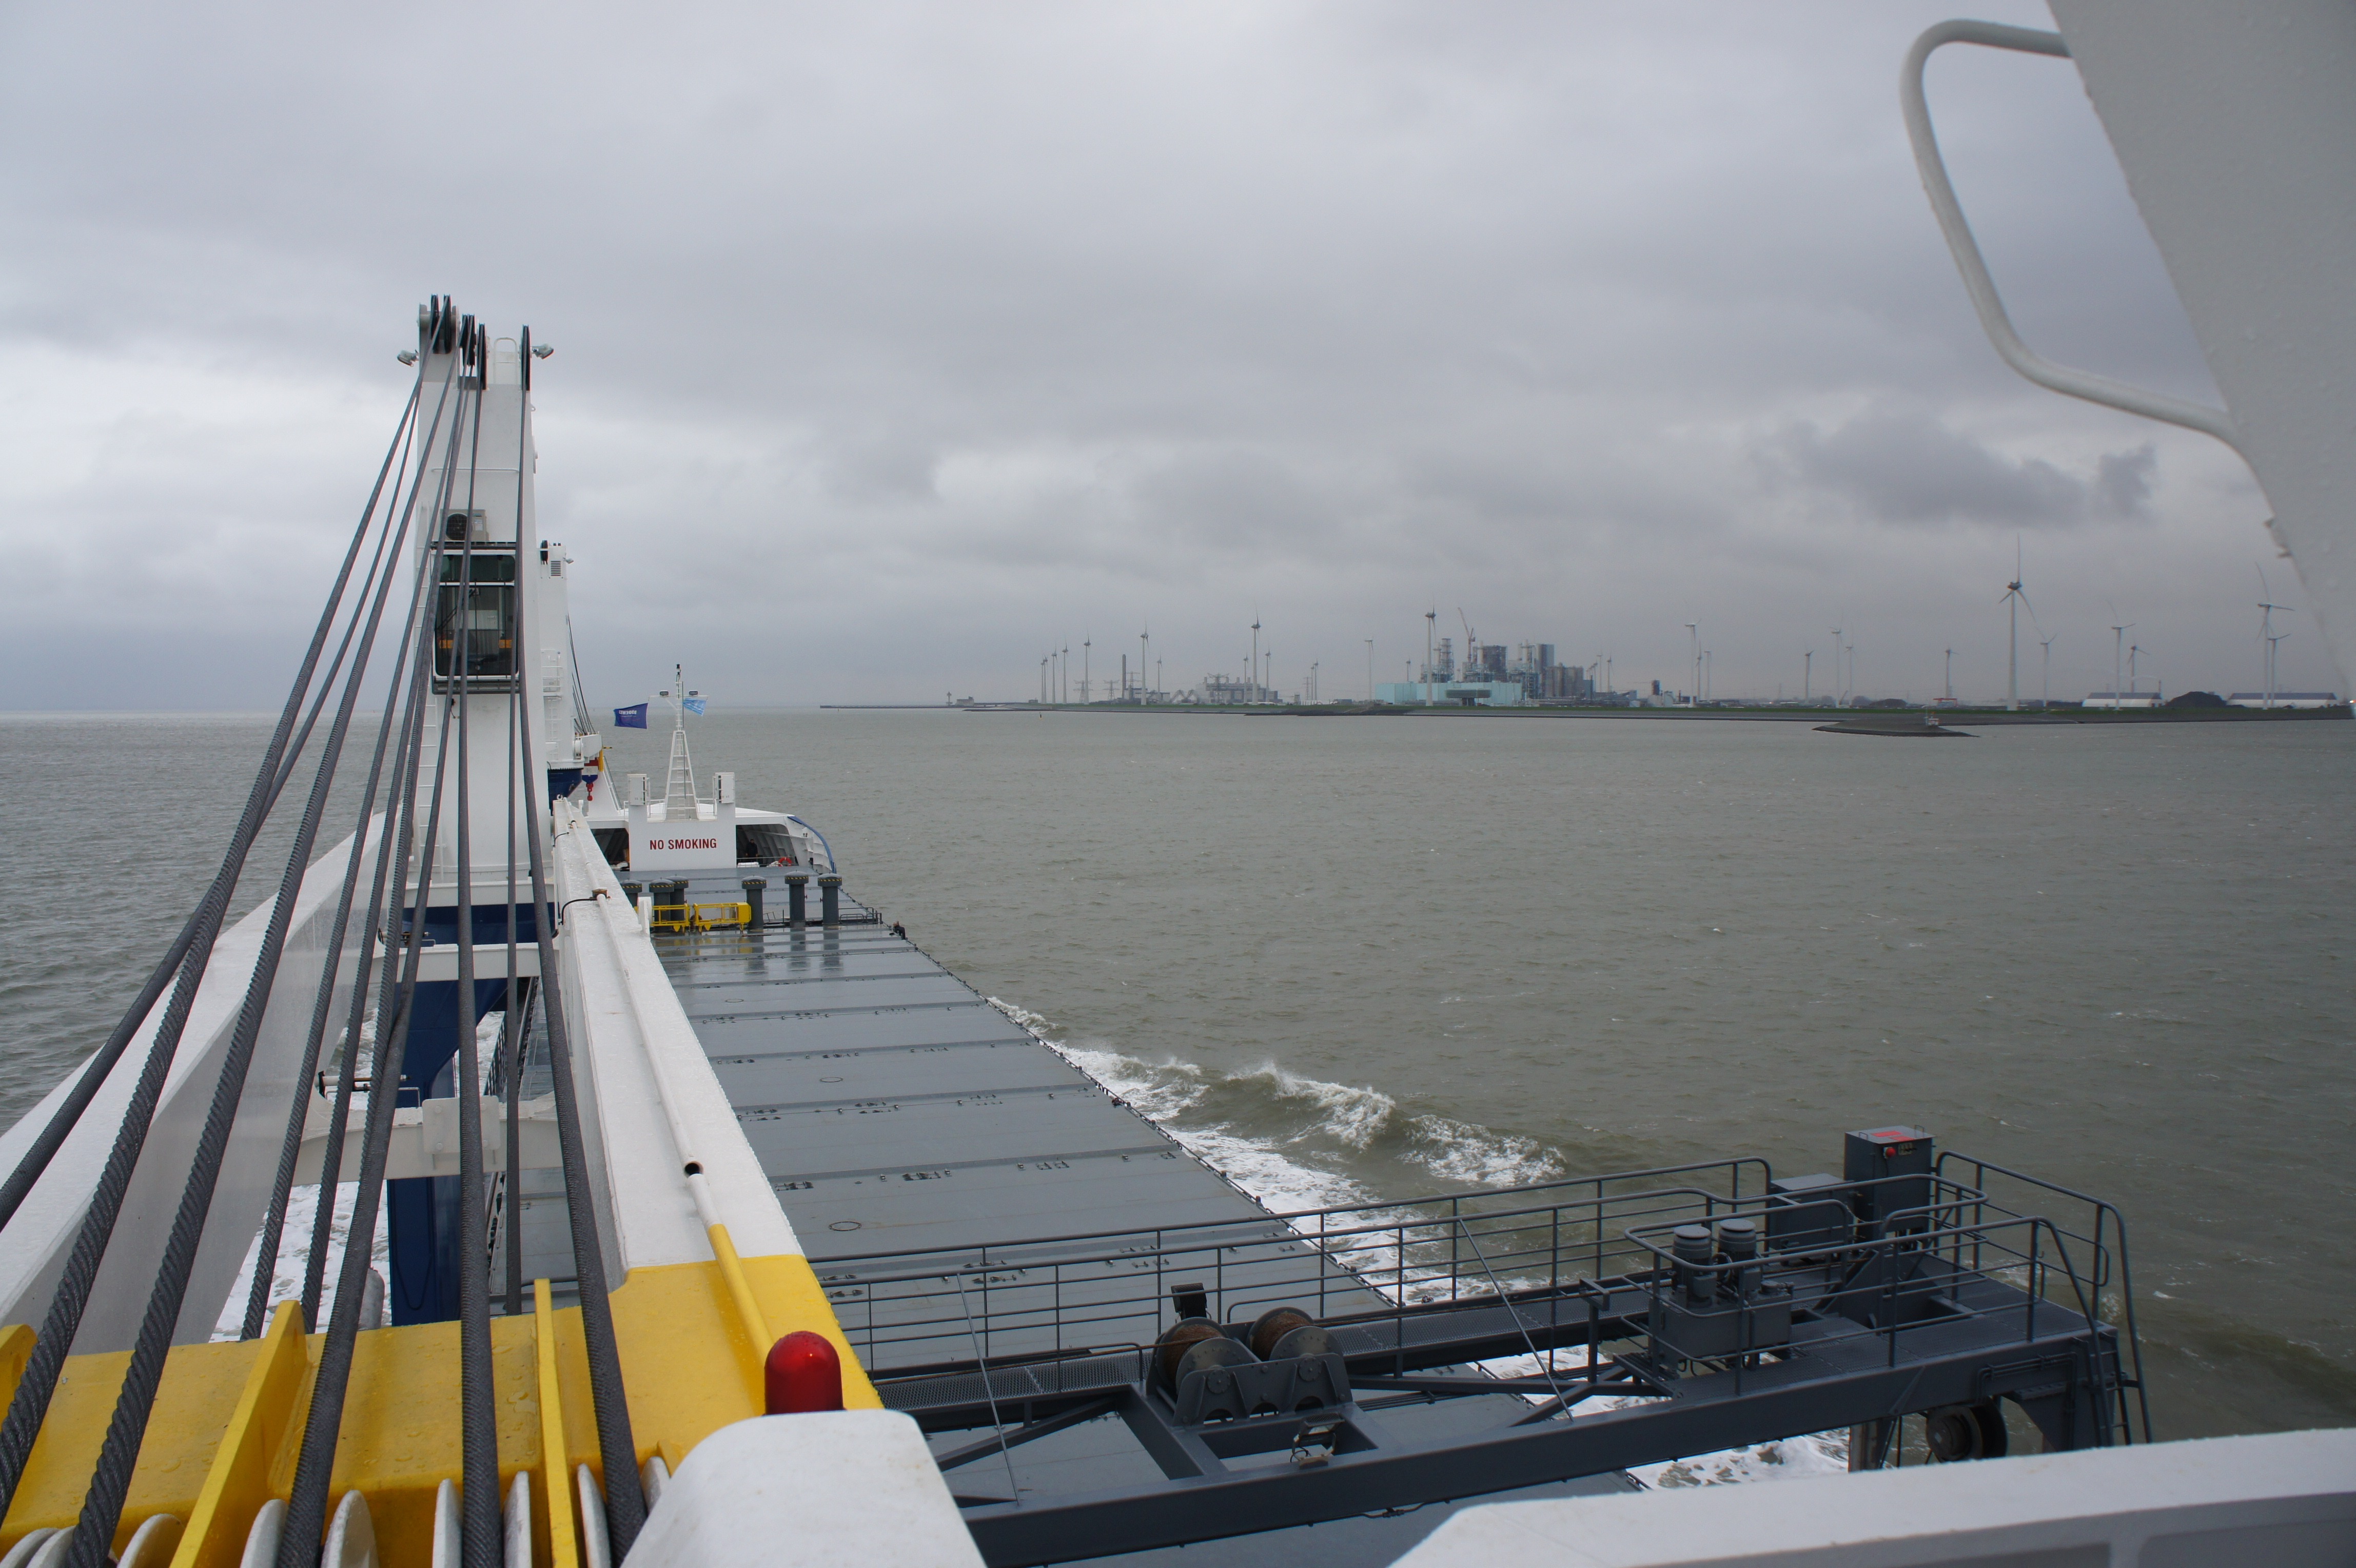
sea, coast, dock, boat, ship, vessel, vehicle, mast, harbor, ferry, faucet, boats, ships, watercraft, frachtschiff, passenger ship, freight transport